Imam Muhammad ibn Abd al-Wahhab Mosque

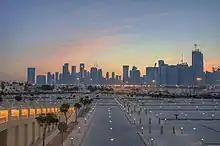
Parking lot for Imam Muhammad ibn Abd al-Wahhab Mosque with West Bay skyline in background

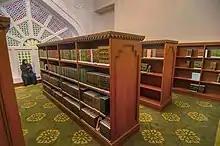
Bookshelves in the mosque's library

Imam Muhammad ibn Abd al-Wahhab Mosque (also called the Qatar State Mosque) is the national mosque of Qatar. It is named after Muhammad ibn Abd al-Wahhab, an 18th-century Sunni Muslim preacher, scholar, and theologian from the Najd region in central Arabia, founder of the Islamic revivalist and reformist movement known as Wahhabism.